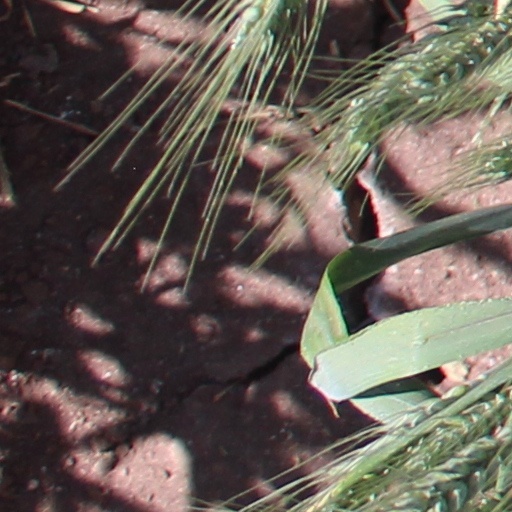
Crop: wheat